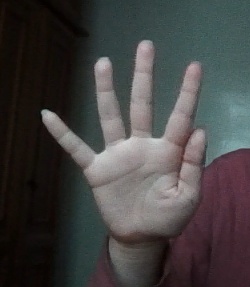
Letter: sheen